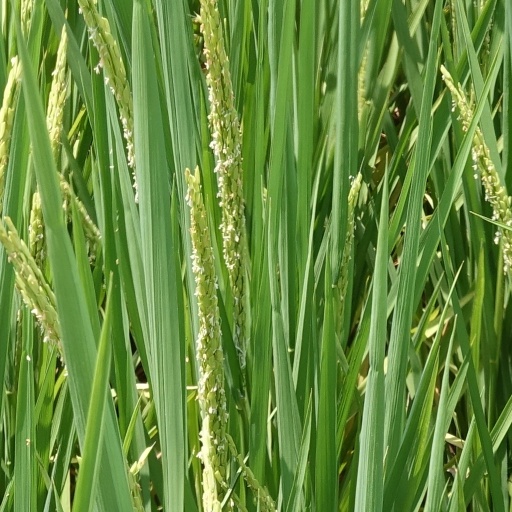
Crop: rice